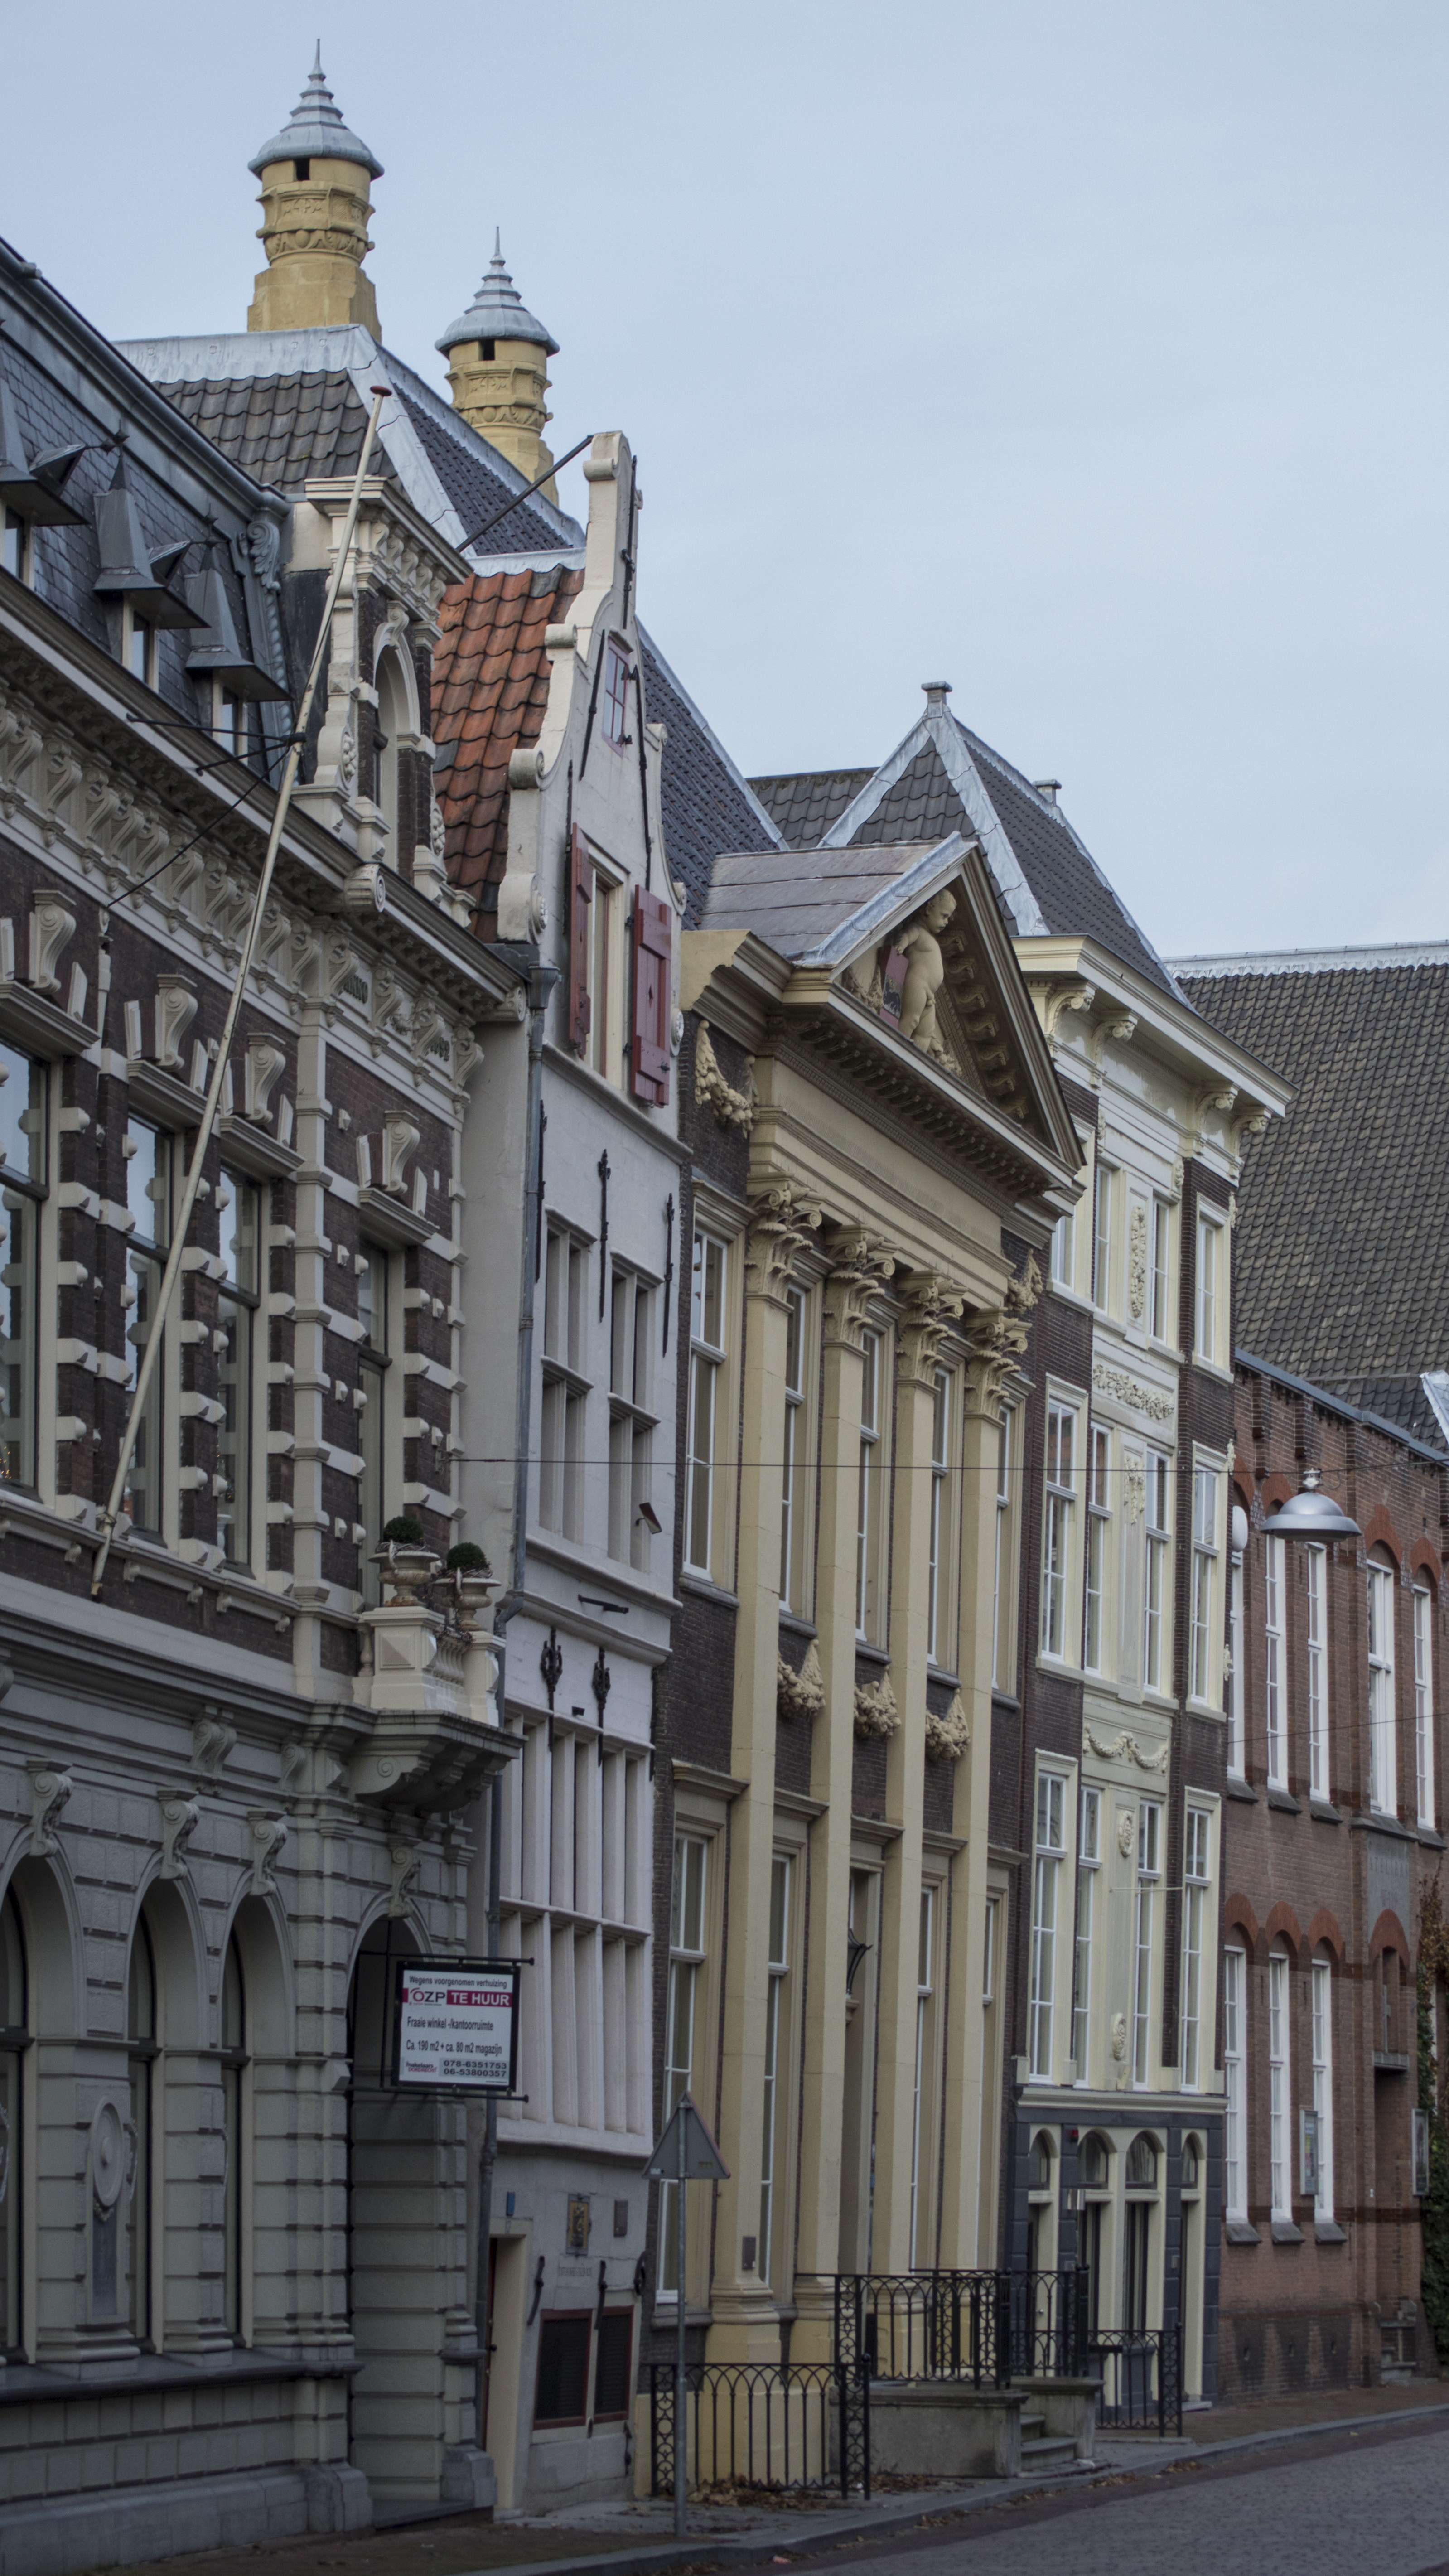
outdoor, architecture, house, town, building, palace, urban, cityscape, downtown, landmark, facade, nikon, historic, holland, nederland, netherlands, dutch, outdoorphotography, estate, urbanphotography, paulvandevelde, pdvandevelde, padagudaloma, dordrecht, stadsfotografie, nederlandinfotos, historisch, stadswandeling, pvdvfotografie, pdvandeveldedordrecht, diep, rondjedordt, dedordtevaer, dutchphotography, totallydutch, wijnstraat, dordtmonumenteel, erfgoedcentrumdiep, openmonumentendag, fotovandeweek, neighbourhood, huisderonbeschaamden, urban area, residential area, human settlement